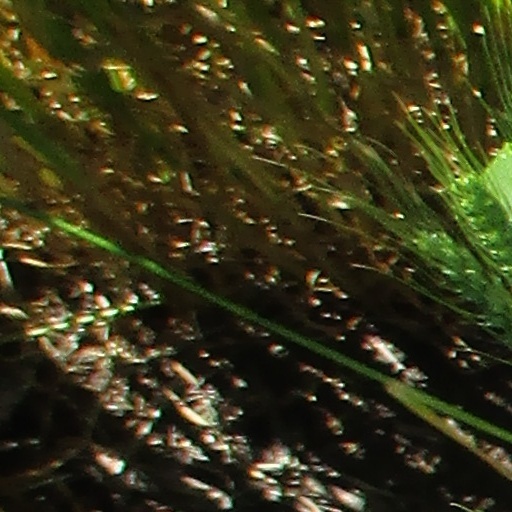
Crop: wheat